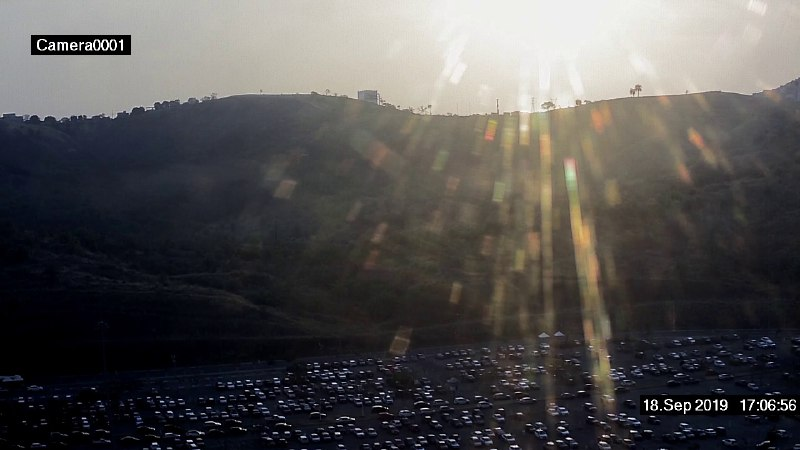
Fire: no
Smoke: no